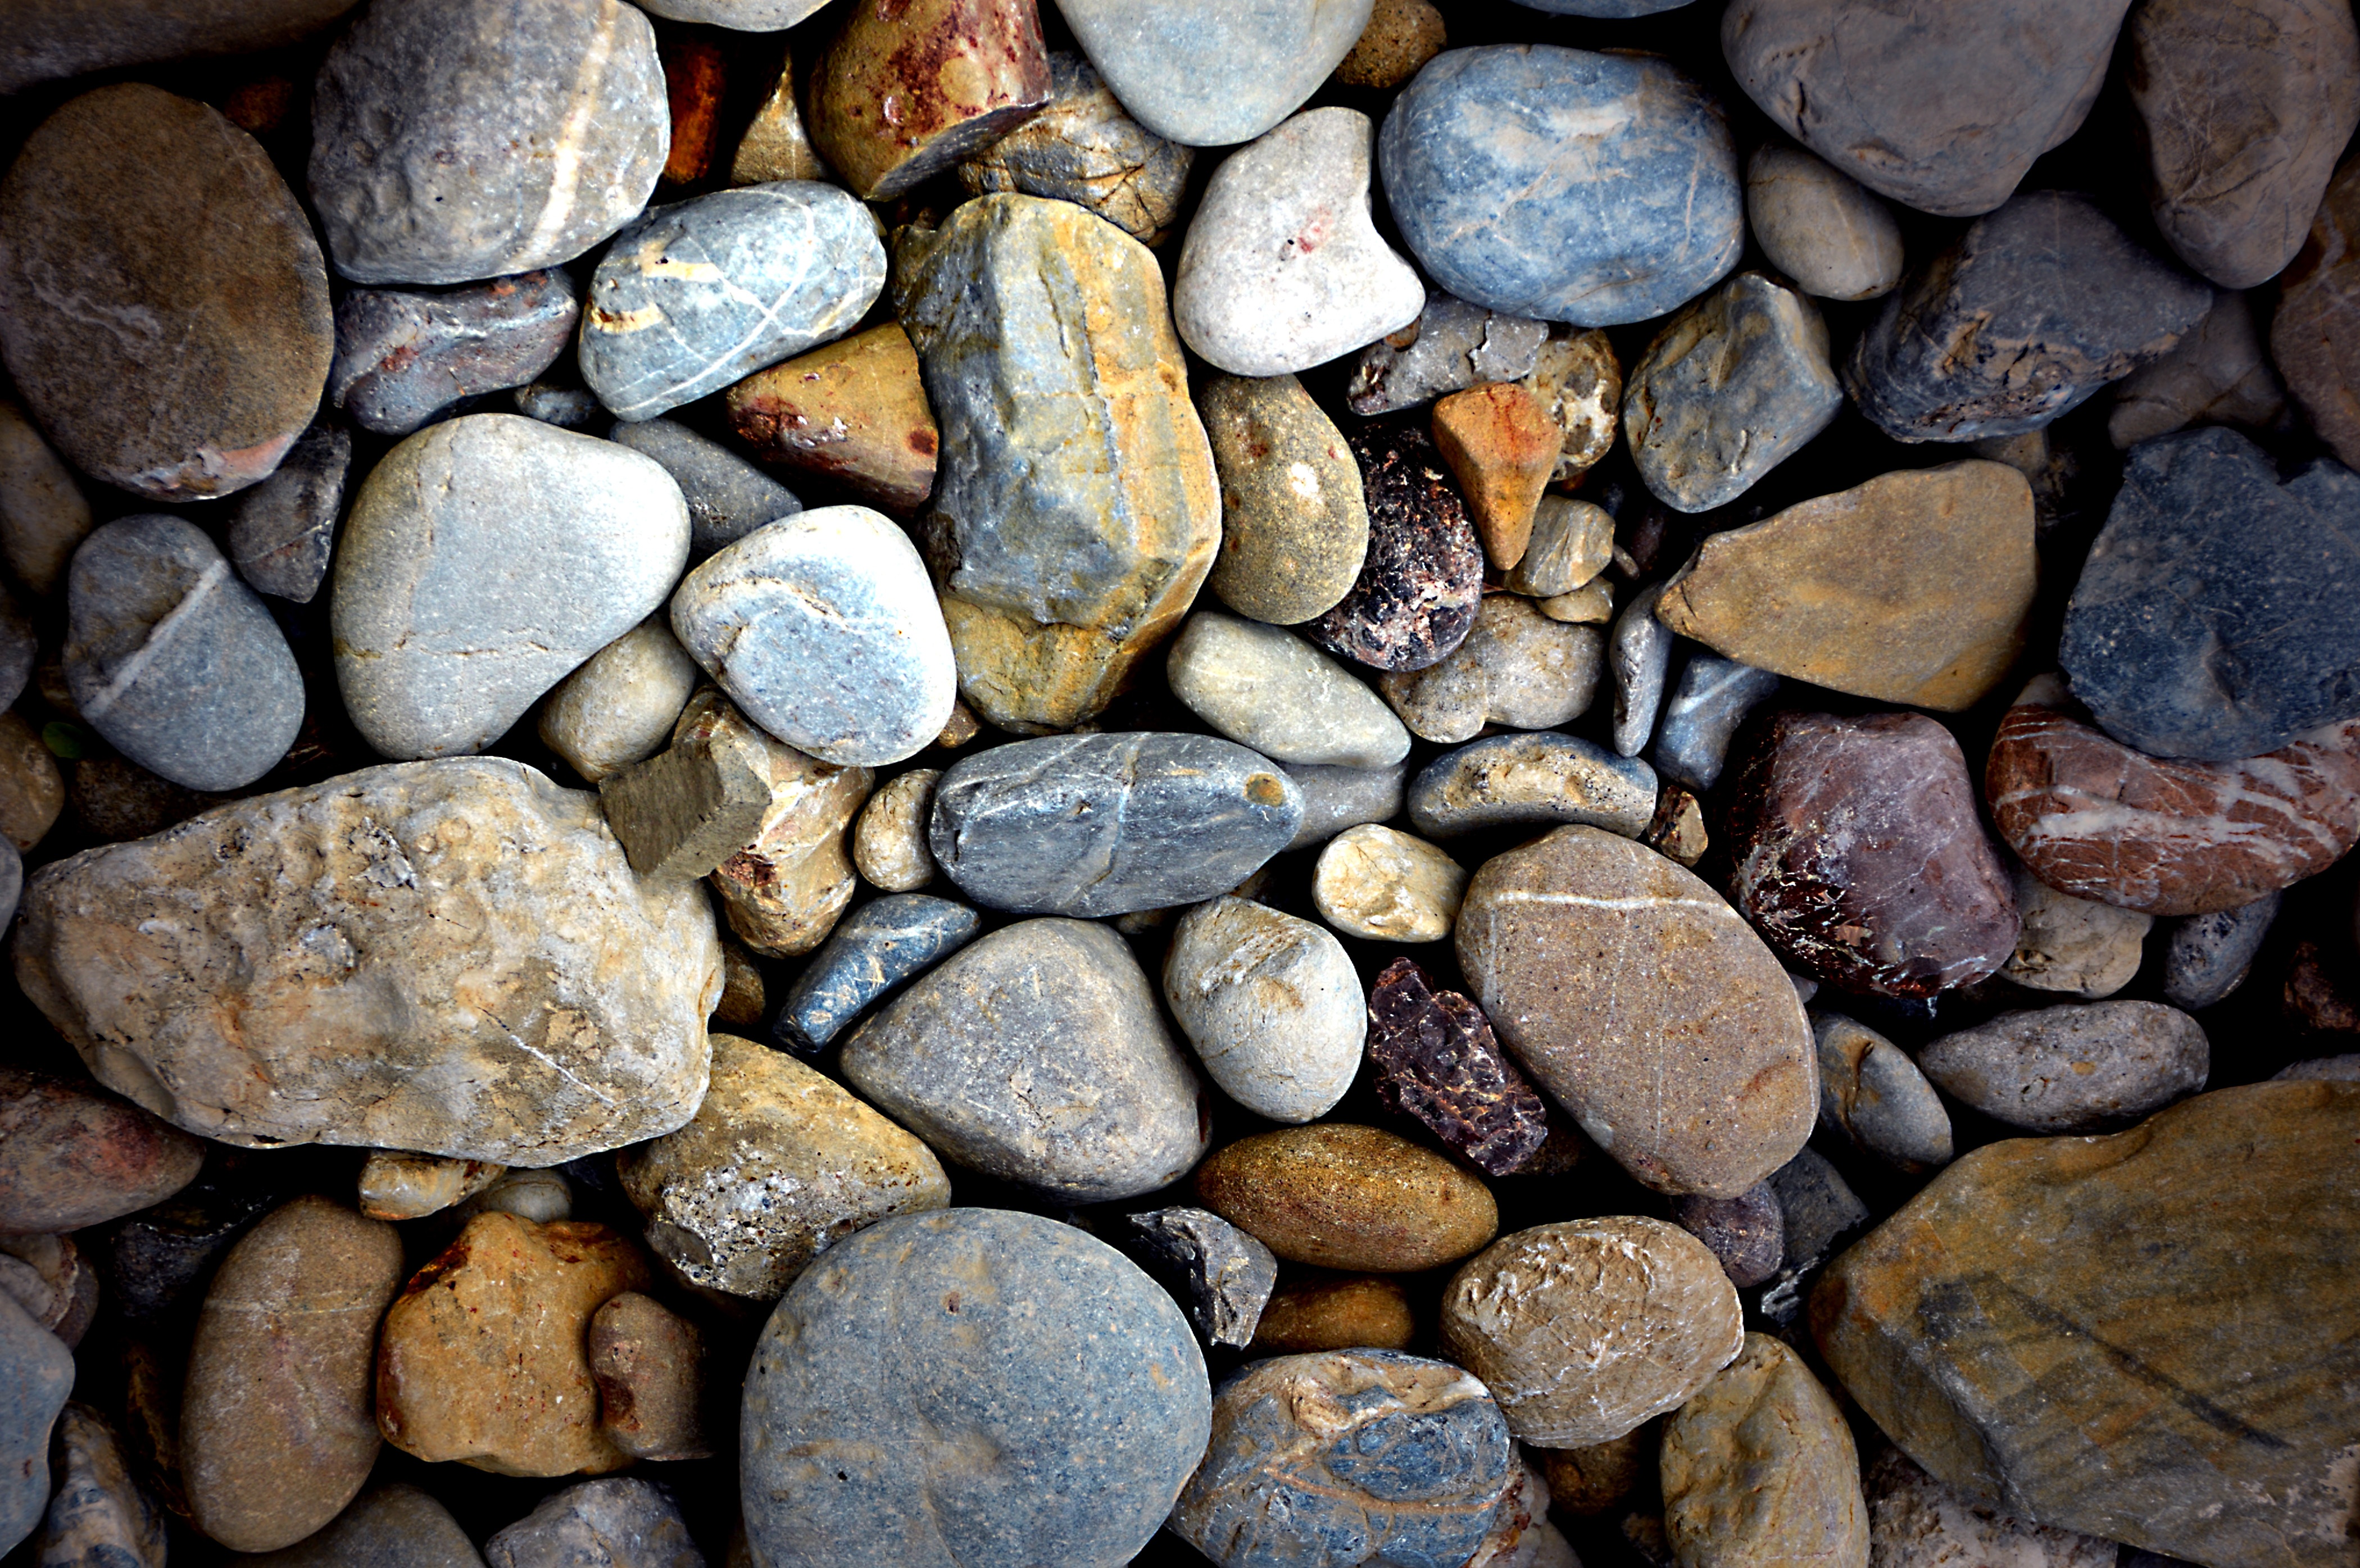
rock, architecture, wood, ground, texture, wall, pebble, soil, lamp, stone wall, lighting, material, spotlight, patch, stones, rubble, background, gravel, boulder, graphic, lichthof